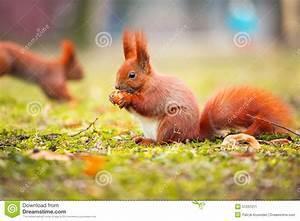
squirrel